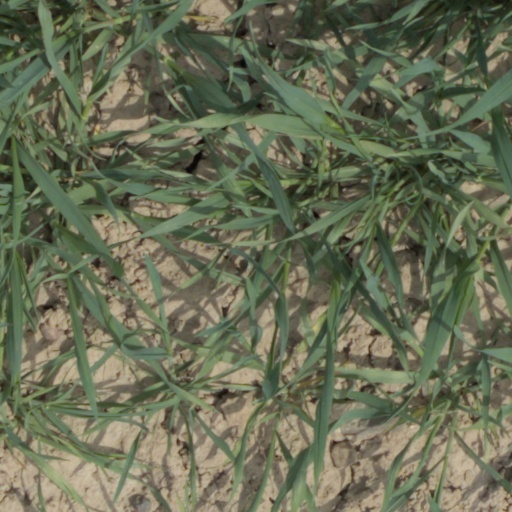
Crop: wheat